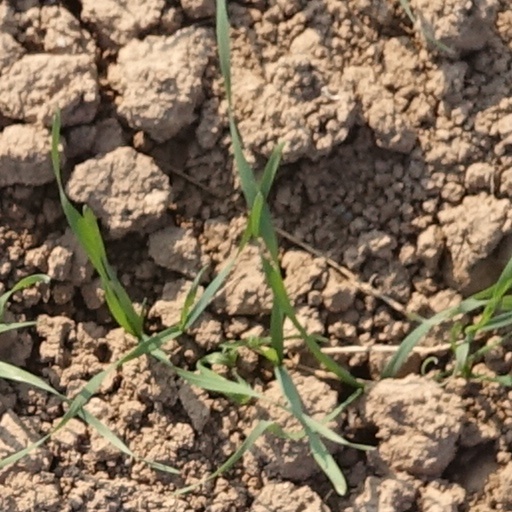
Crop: wheat